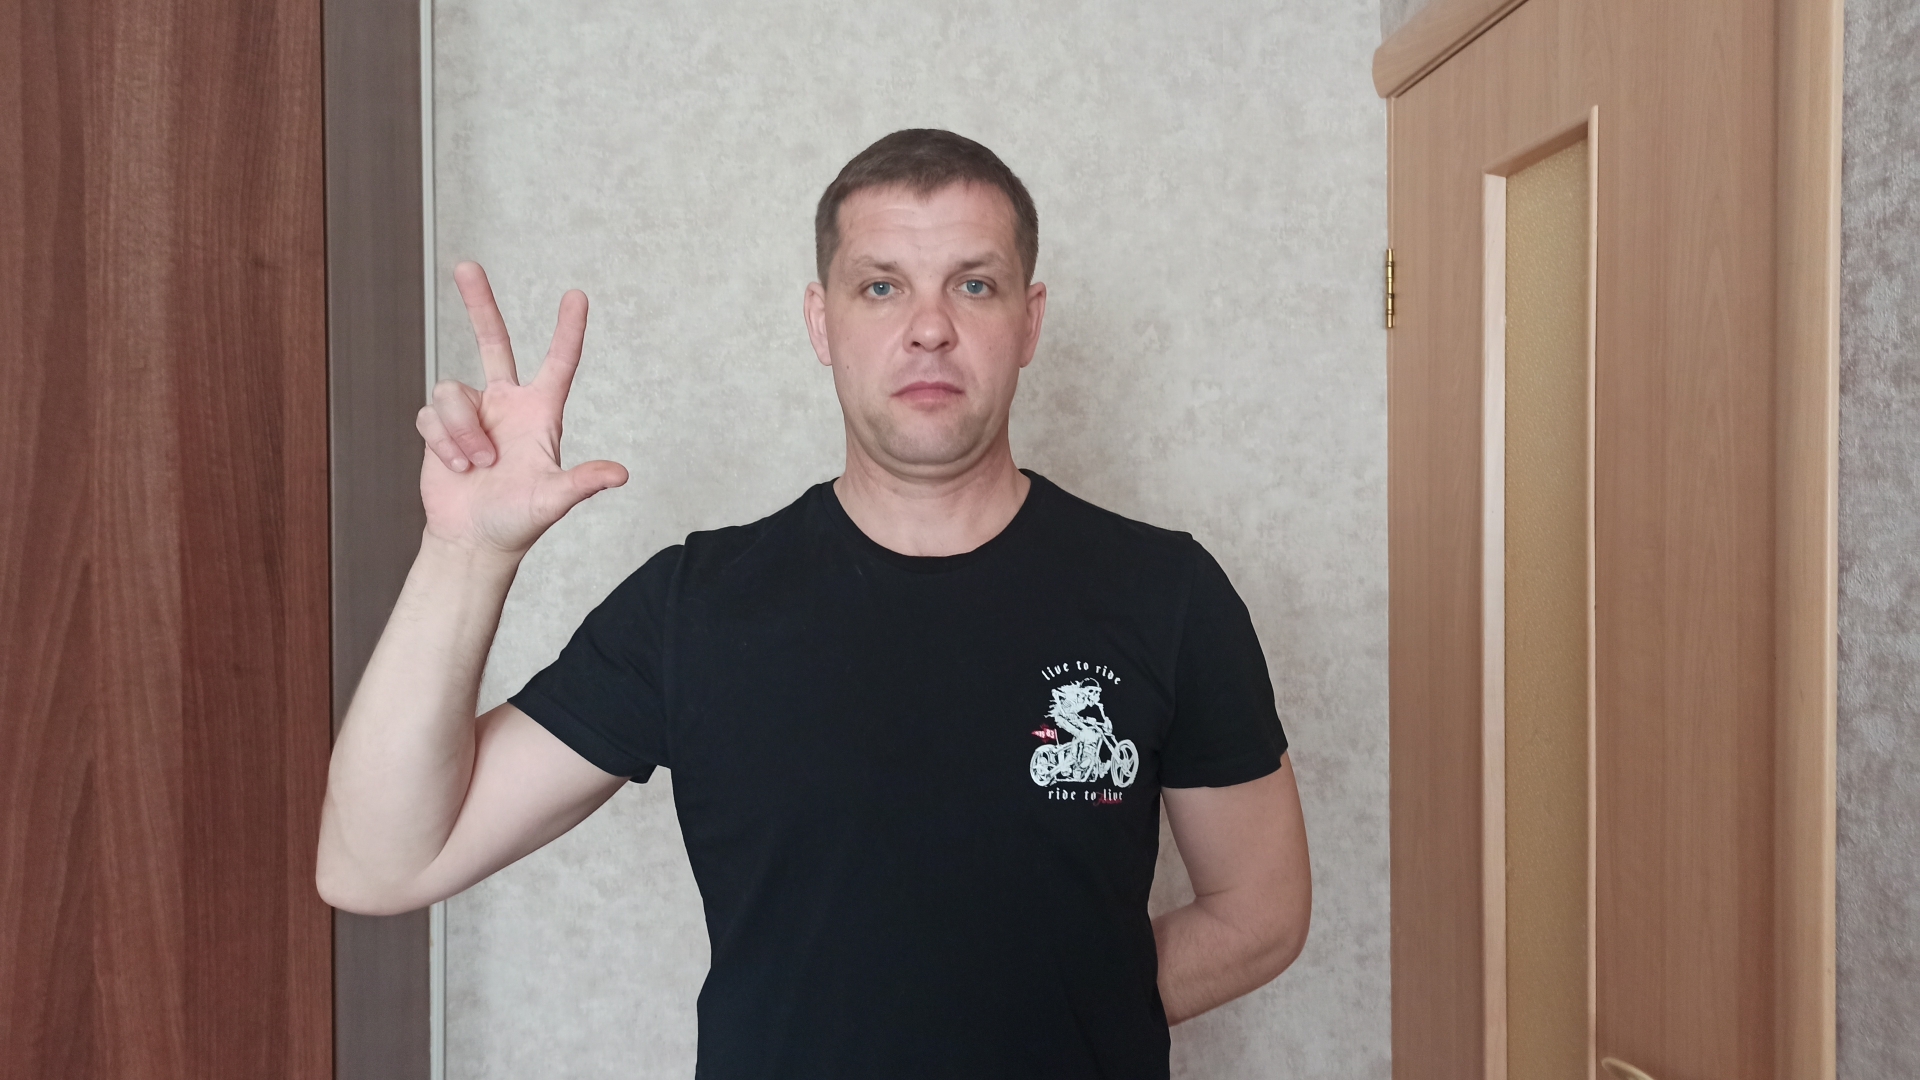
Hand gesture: three2